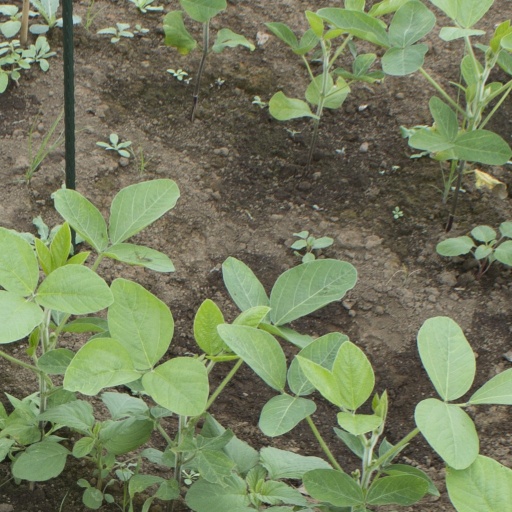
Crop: soybean